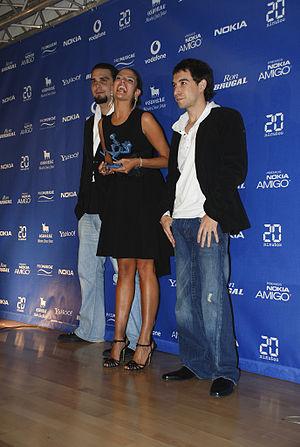
La Quinta Estación est un groupe de pop rock espagnol, originaire de Madrid. Il est formé par Natalia Jiménez, Angel Reyero et Pablo Domínguez.